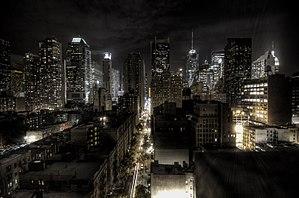
New York la nuit. Image prise par imagerie à grande gamme dynamique. Magyar: New York éjjel. A kép HDR (High Dynamic Range) technikával készült. Italiano: New York di notte, fotografata usando la tecnica HDR.
Gotham City, ou simplement Gotham, est une ville américaine fictive apparaissant dans les comic books américains publiés par DC Comics. Elle est surtout connue pour être le domaine de Batman. Gotham City fut identifiée comme résidence principale de Batman pour la première fois dans Batman nᵒ 4 et a depuis été le lieu où la plupart des histoires du personnage se déroulent. Elle devient aussi l’univers urbain imaginaire où évoluent des super-héros tels que Green Lantern, Black Canary, la Société de justice d'Amérique et Anarky.
L'imagerie à grande gamme dynamique regroupe un ensemble de techniques numériques permettant d'obtenir une grande plage dynamique dans une image. Son intérêt est de pouvoir représenter ou de mémoriser de nombreux niveaux d'intensité lumineuse dans une image. Cette technique s'effectue en permettant d'attribuer plus de valeurs à un même pixel. D'abord développée pour les images générées par ordinateur, la technique s'est ensuite adaptée à la photographie numérique.